Ralph Wise Zwicker

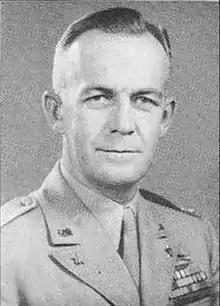
Major General Ralph Wise Zwicker, pictured here in the 1950s

Major General Ralph Wise Zwicker, USA, (April 17, 1903 – August 9, 1991) was a highly decorated American Army officer who came to public attention during Senator Joseph McCarthy's investigation in 1954.